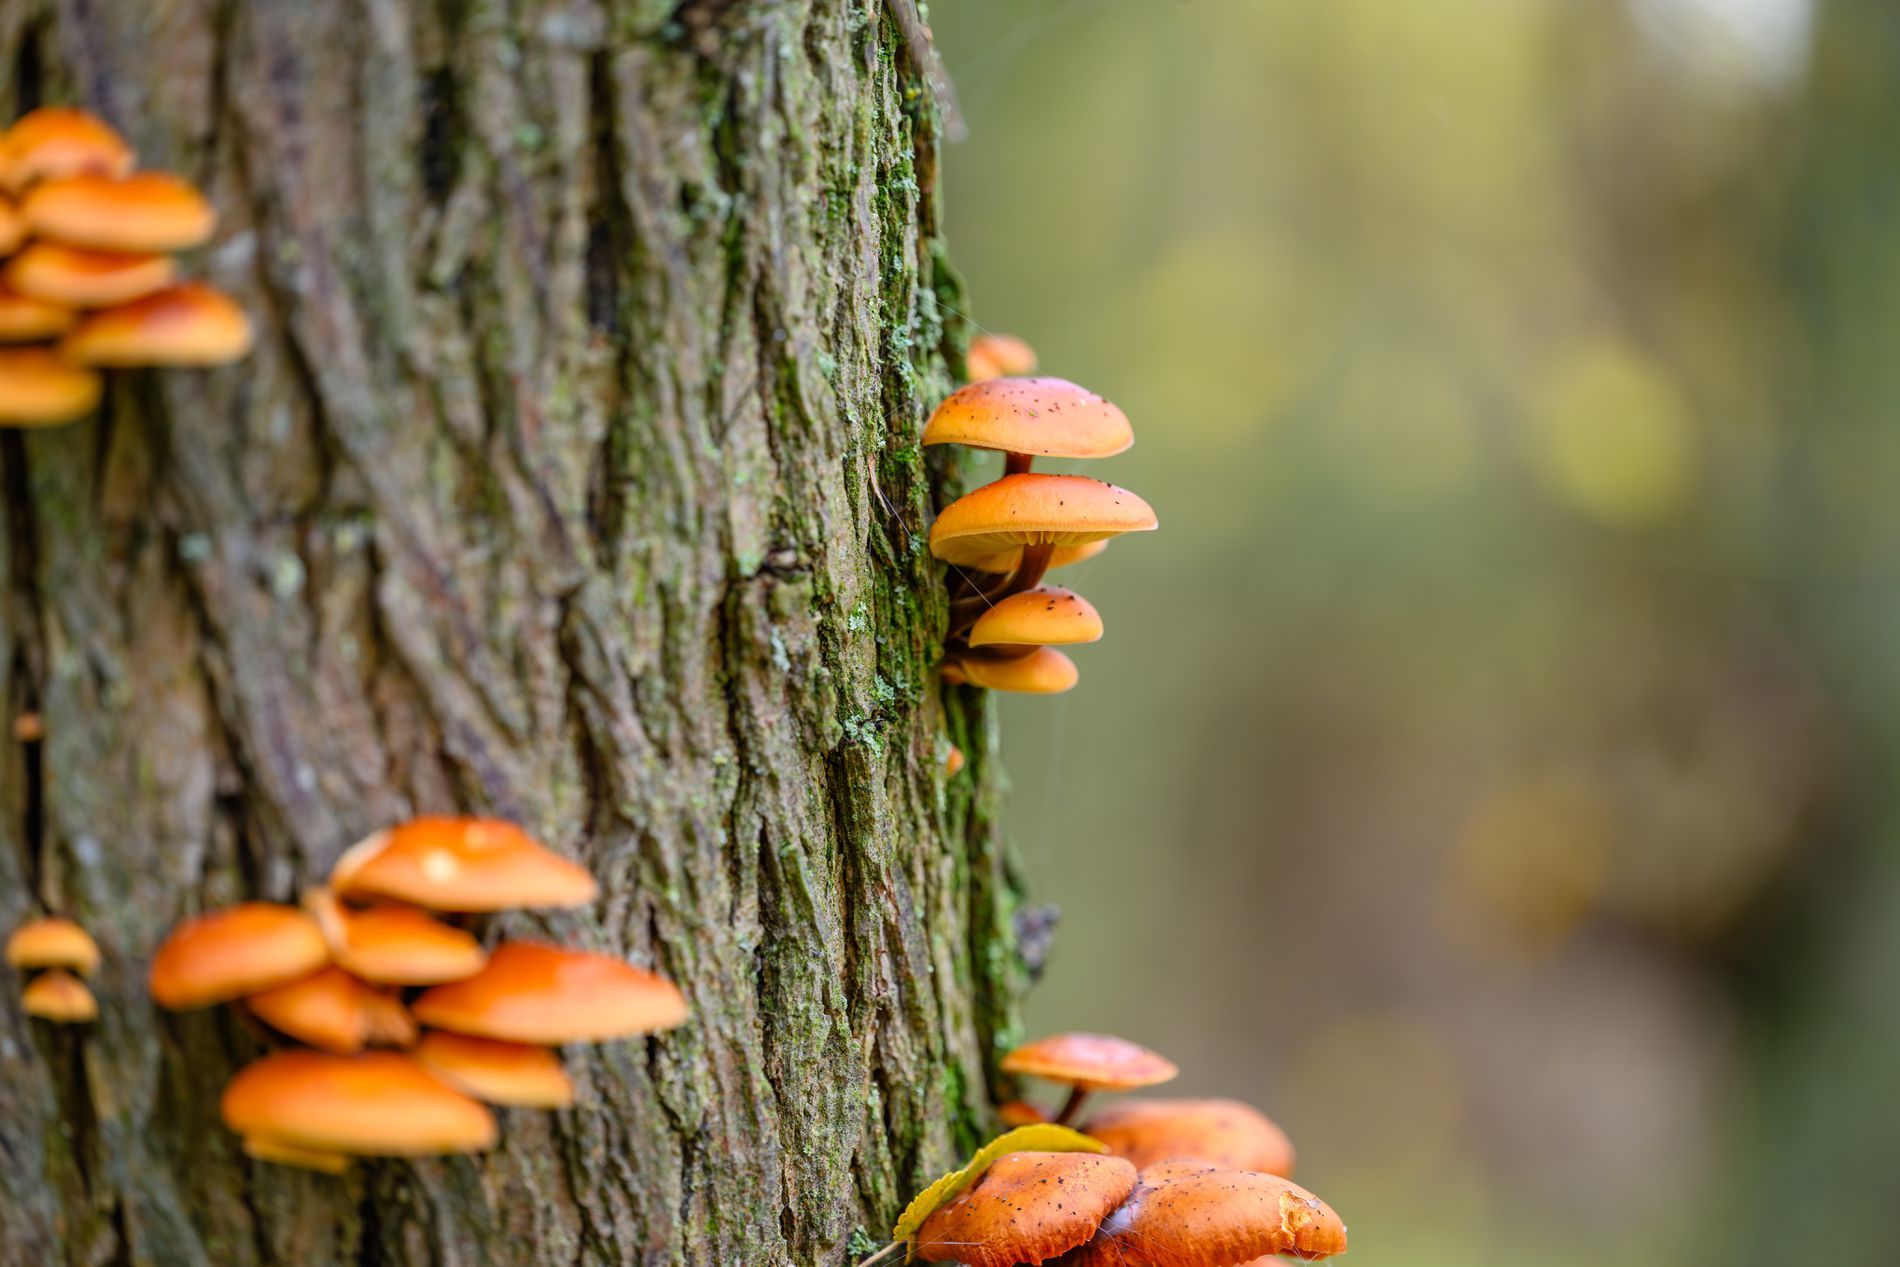
Flammulina velutipes mushrooms on a tree
A lot of Flammulina velutipes mushrooms are scattered on a big tree in groups in natural daylight with a blurry background.
A landscape photo captured by a close-up zoom-in view focused on Flammulina velutipes mushrooms on a tree with a blurry background and a green, brown, and orange color palette for the whole scene. It inspires renewal and strength.
Labels: Fungus, Plant, Agaric, Mushroom, Amanita, Tree, Flammulina velutipes mushrooms, Blurry background
Camera: NIKON CORPORATION NIKON Z 9
Lens: NIKKOR Z MC 105mm f/2.8 VR S
Aperture: F3.5
Exposure: 1/125 sec
ISO: 800
Focal length: 105